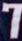
Number: 7